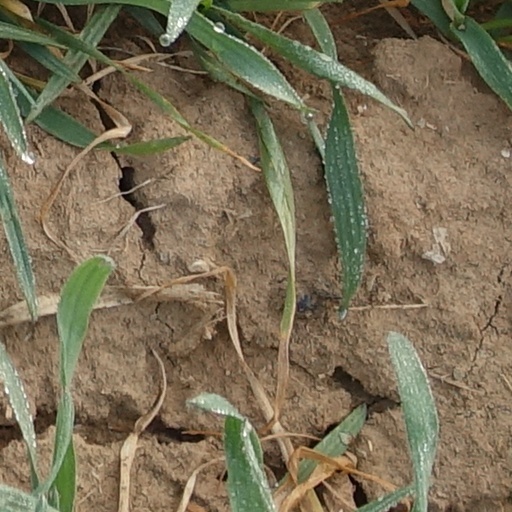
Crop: wheat